Organisms at high altitude

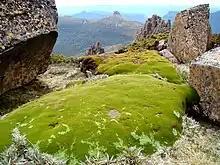
Cushion plant "Donatia novae-zelandiae", Tasmania

Many different plant species live in the high-altitude environment. These include perennial grasses, sedges, forbs, cushion plants, mosses, and lichens. High-altitude plants must adapt to the harsh conditions of their environment, which include low temperatures, dryness, ultraviolet radiation, and a short growing season. Trees cannot grow at high altitude, because of cold temperature or lack of available moisture. The lack of trees causes an ecotone, or boundary, that is obvious to observers. This boundary is known as the tree line.